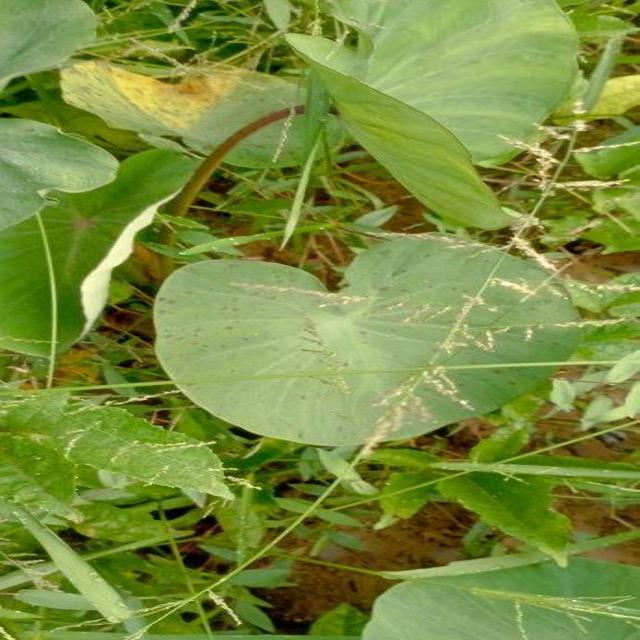
Label: Healthy